Souk Jara

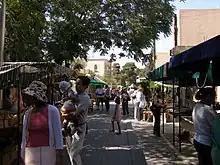
Souk Jara

Souk Jara is a market in Amman, Jordan founded in 2005. The Souk (market) is a major tourist attraction lying next to Rainbow Street in Jabal Amman, it features handicrafts, antiques, crafts, food, streetwear, art and traditional products from around the Kingdom. It is available on each Friday, between mid May to mid September from 10 am till 10 pm. Film screenings, concerts and other cultural activities are commonplace.